Hudson River Historic District

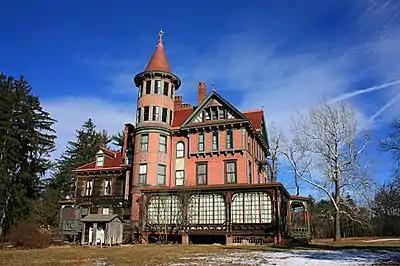
Wilderstein, a late 19th-century estate house

As the century wore on, into the Victorian period, the houses became more idiosyncratic and individualistic. Estates like Wyndcliffe, Wilderstein, Ferncliff and Rokeby sported towers and other ornamentation. By 1865, there were thirty such houses. The Livingstons' hold on the area diminished through the continuing divisions of their property and the abolition of three-life leases under a new state constitution in 1840. Newer families, such as the Astors, moved in to take their place. Many of their homes were set among the winding rural roads that had served to divide the farmed portions of property, closer to the river, from the estates and surrounding gardens. They built picturesque stone walls and elaborate gateways that enhanced the rural character of the landscape but also served to emphasize the exclusivity of ownership. Private pathways and roads connected the newer estates directly to each other, further segregating the estate dwellers from the public.